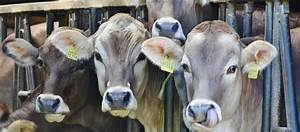
Label: mucca